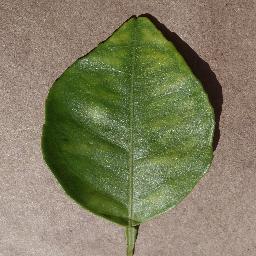
Label: Orange___Haunglongbing_(Citrus_greening)